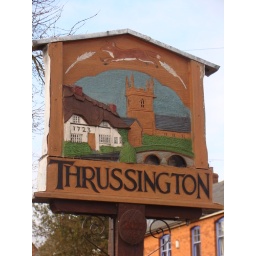
Lovely sign on the village green depicting one of the picturesque thatched cottages to be found in the village.